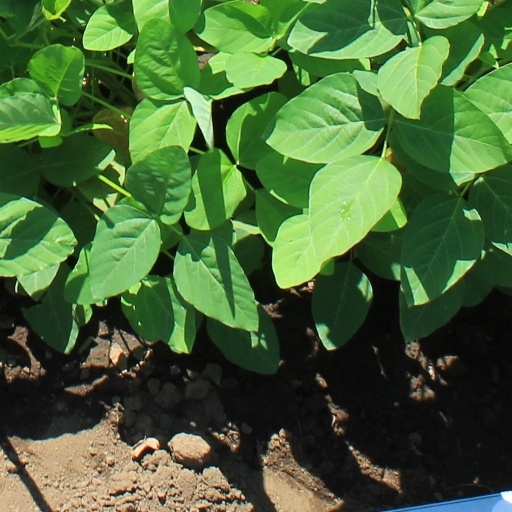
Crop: soybean